Rubens Barrichello

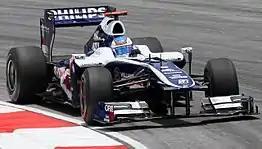

In 2010, Barrichello was offered a contract by McLaren. He did not accept because he had already signed a contract with Williams, and did not want to renege on his pledge to that team. The McLaren seat was ultimately filled by Barrichello's 2009 teammate Jenson Button. On 2 November 2009, Williams confirmed Barrichello and Nico Hülkenberg as their official race drivers for the season. This meant that Barrichello would be in Formula One for at least another season, and would go on to become the first driver in Formula One history to compete in over 300 Grands Prix.